Reversion (2012 film)

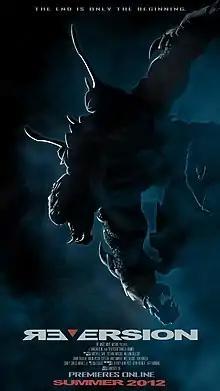

Reversion is a 2012 adult animated short film directed by Giancarlo Ng and produced by "The Magic Movie Machine", a self-described collaborative animation team.